William Mitford

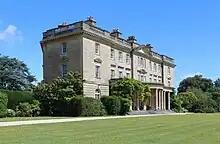
Exbury House

William Mitford (10 February 1744 – 10 February 1827) was an English historian, landowner, and politician. His best known work is "The History of Greece", published in ten volumes between 1784 and 1810.